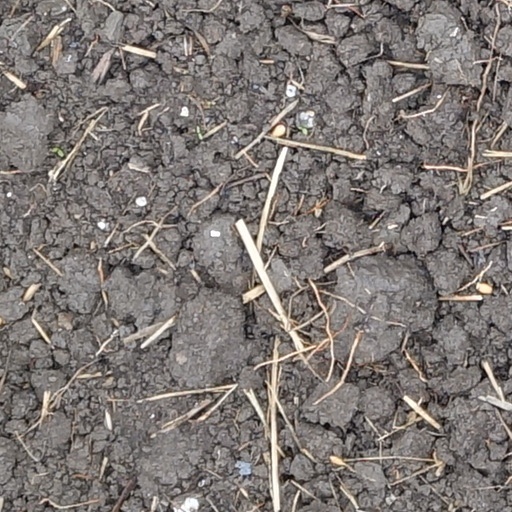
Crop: wheat